The Munsters

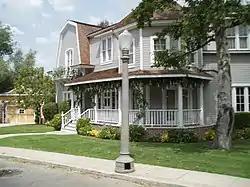
The mansion as seen at the Universal Studios Lot

The Munsters' home was a decaying Second Empire Victorian Gothic-style mansion. At one point the address was supposed to be 43 Mockingbird Lane, Camelot, New Jersey, but was changed to 1313 Mockingbird Lane in the city of Mockingbird Heights (state unknown) when filming began. In later incarnations of the series the location is described as a small town outside Los Angeles.